No. 125 Squadron RAF

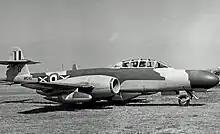
A Gloster Meteor NF.11, much like those that No. 125 Squadron operated in 1955.

No. 125 Squadron was reformed on 16 June 1941 at RAF Colerne equipped with Bolton-Paul Defiant night fighters. The squadron was raised as a result of a war loan raised by the Newfoundland Commission of Government in 1940. After discovering a surplus of revenue, the commission presented the British Government with $500,000 to establish a squadron with the hope that it would be manned by Newfoundlanders. This hope was realised with at least a dozen Newfoundlanders flying with No. 125 Squadron in its early days along with a contingent of English, Scottish, Welsh, Commonwealth and Polish pilots.